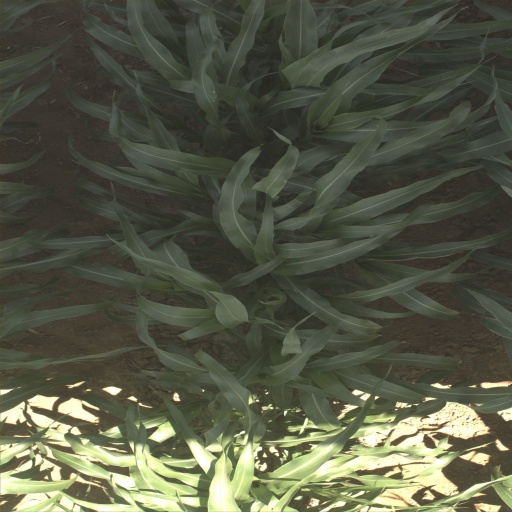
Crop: sorghum